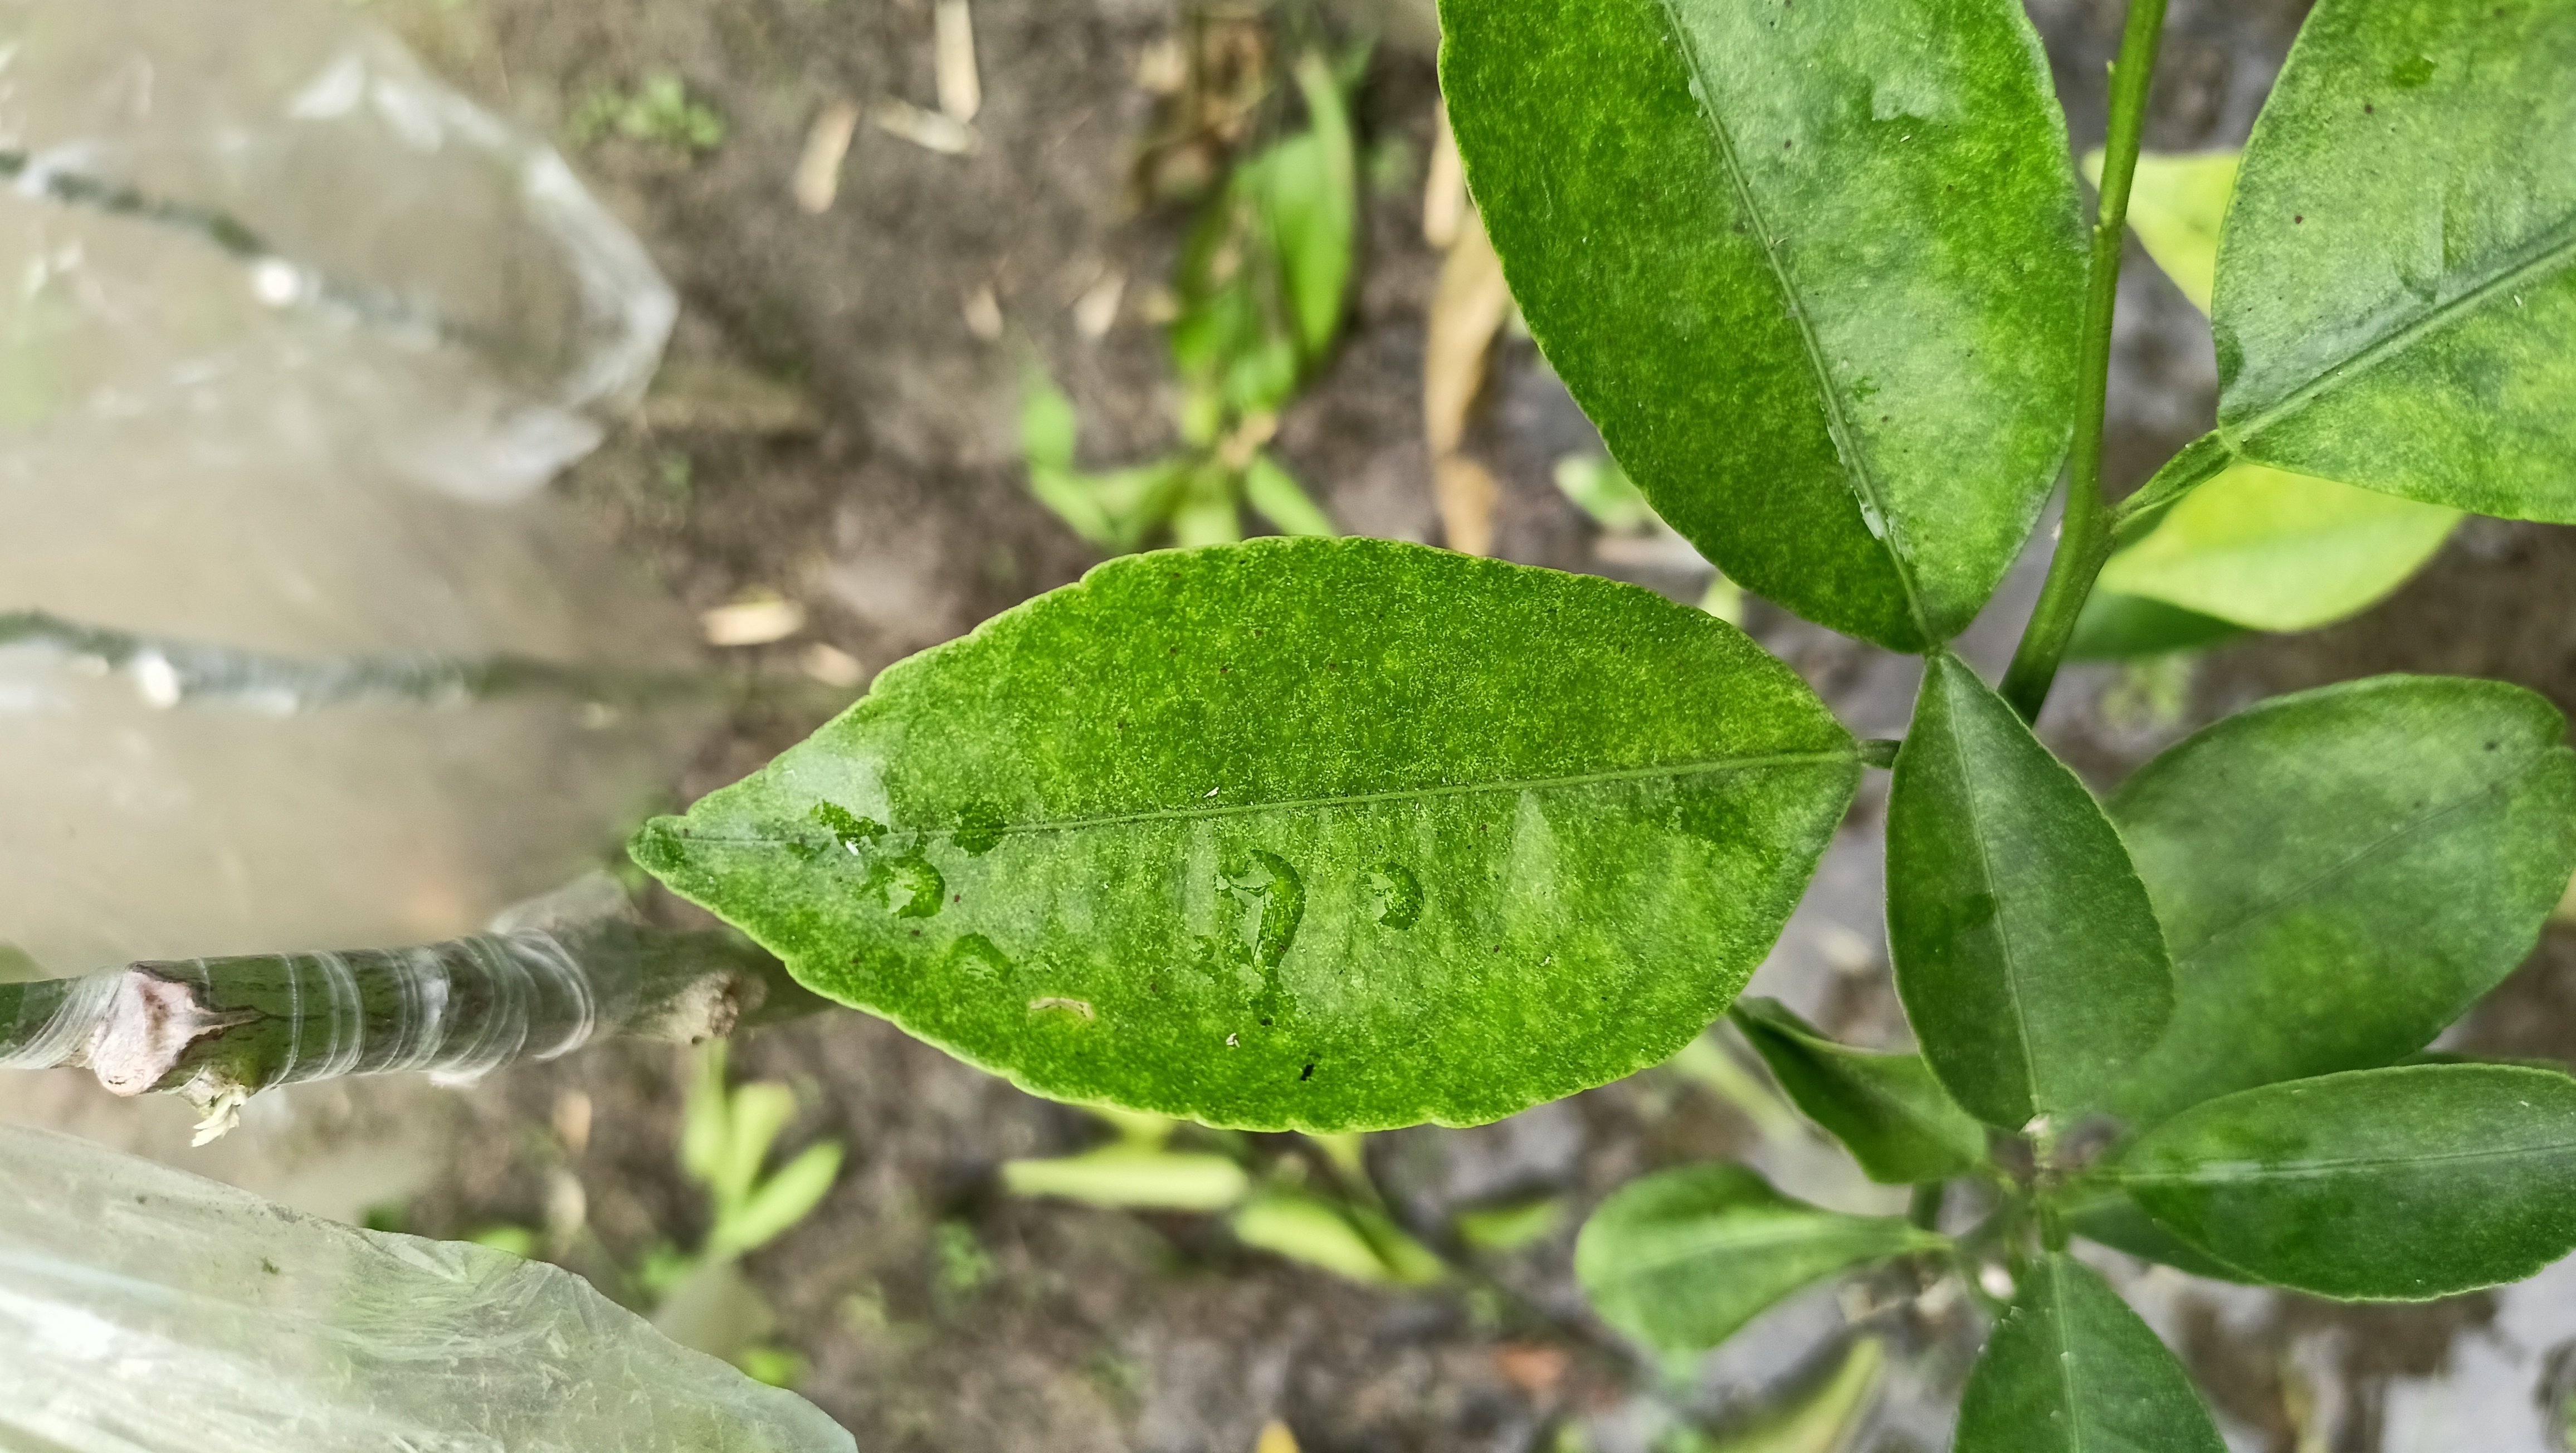
Mandarin leaf variety: China Mishti